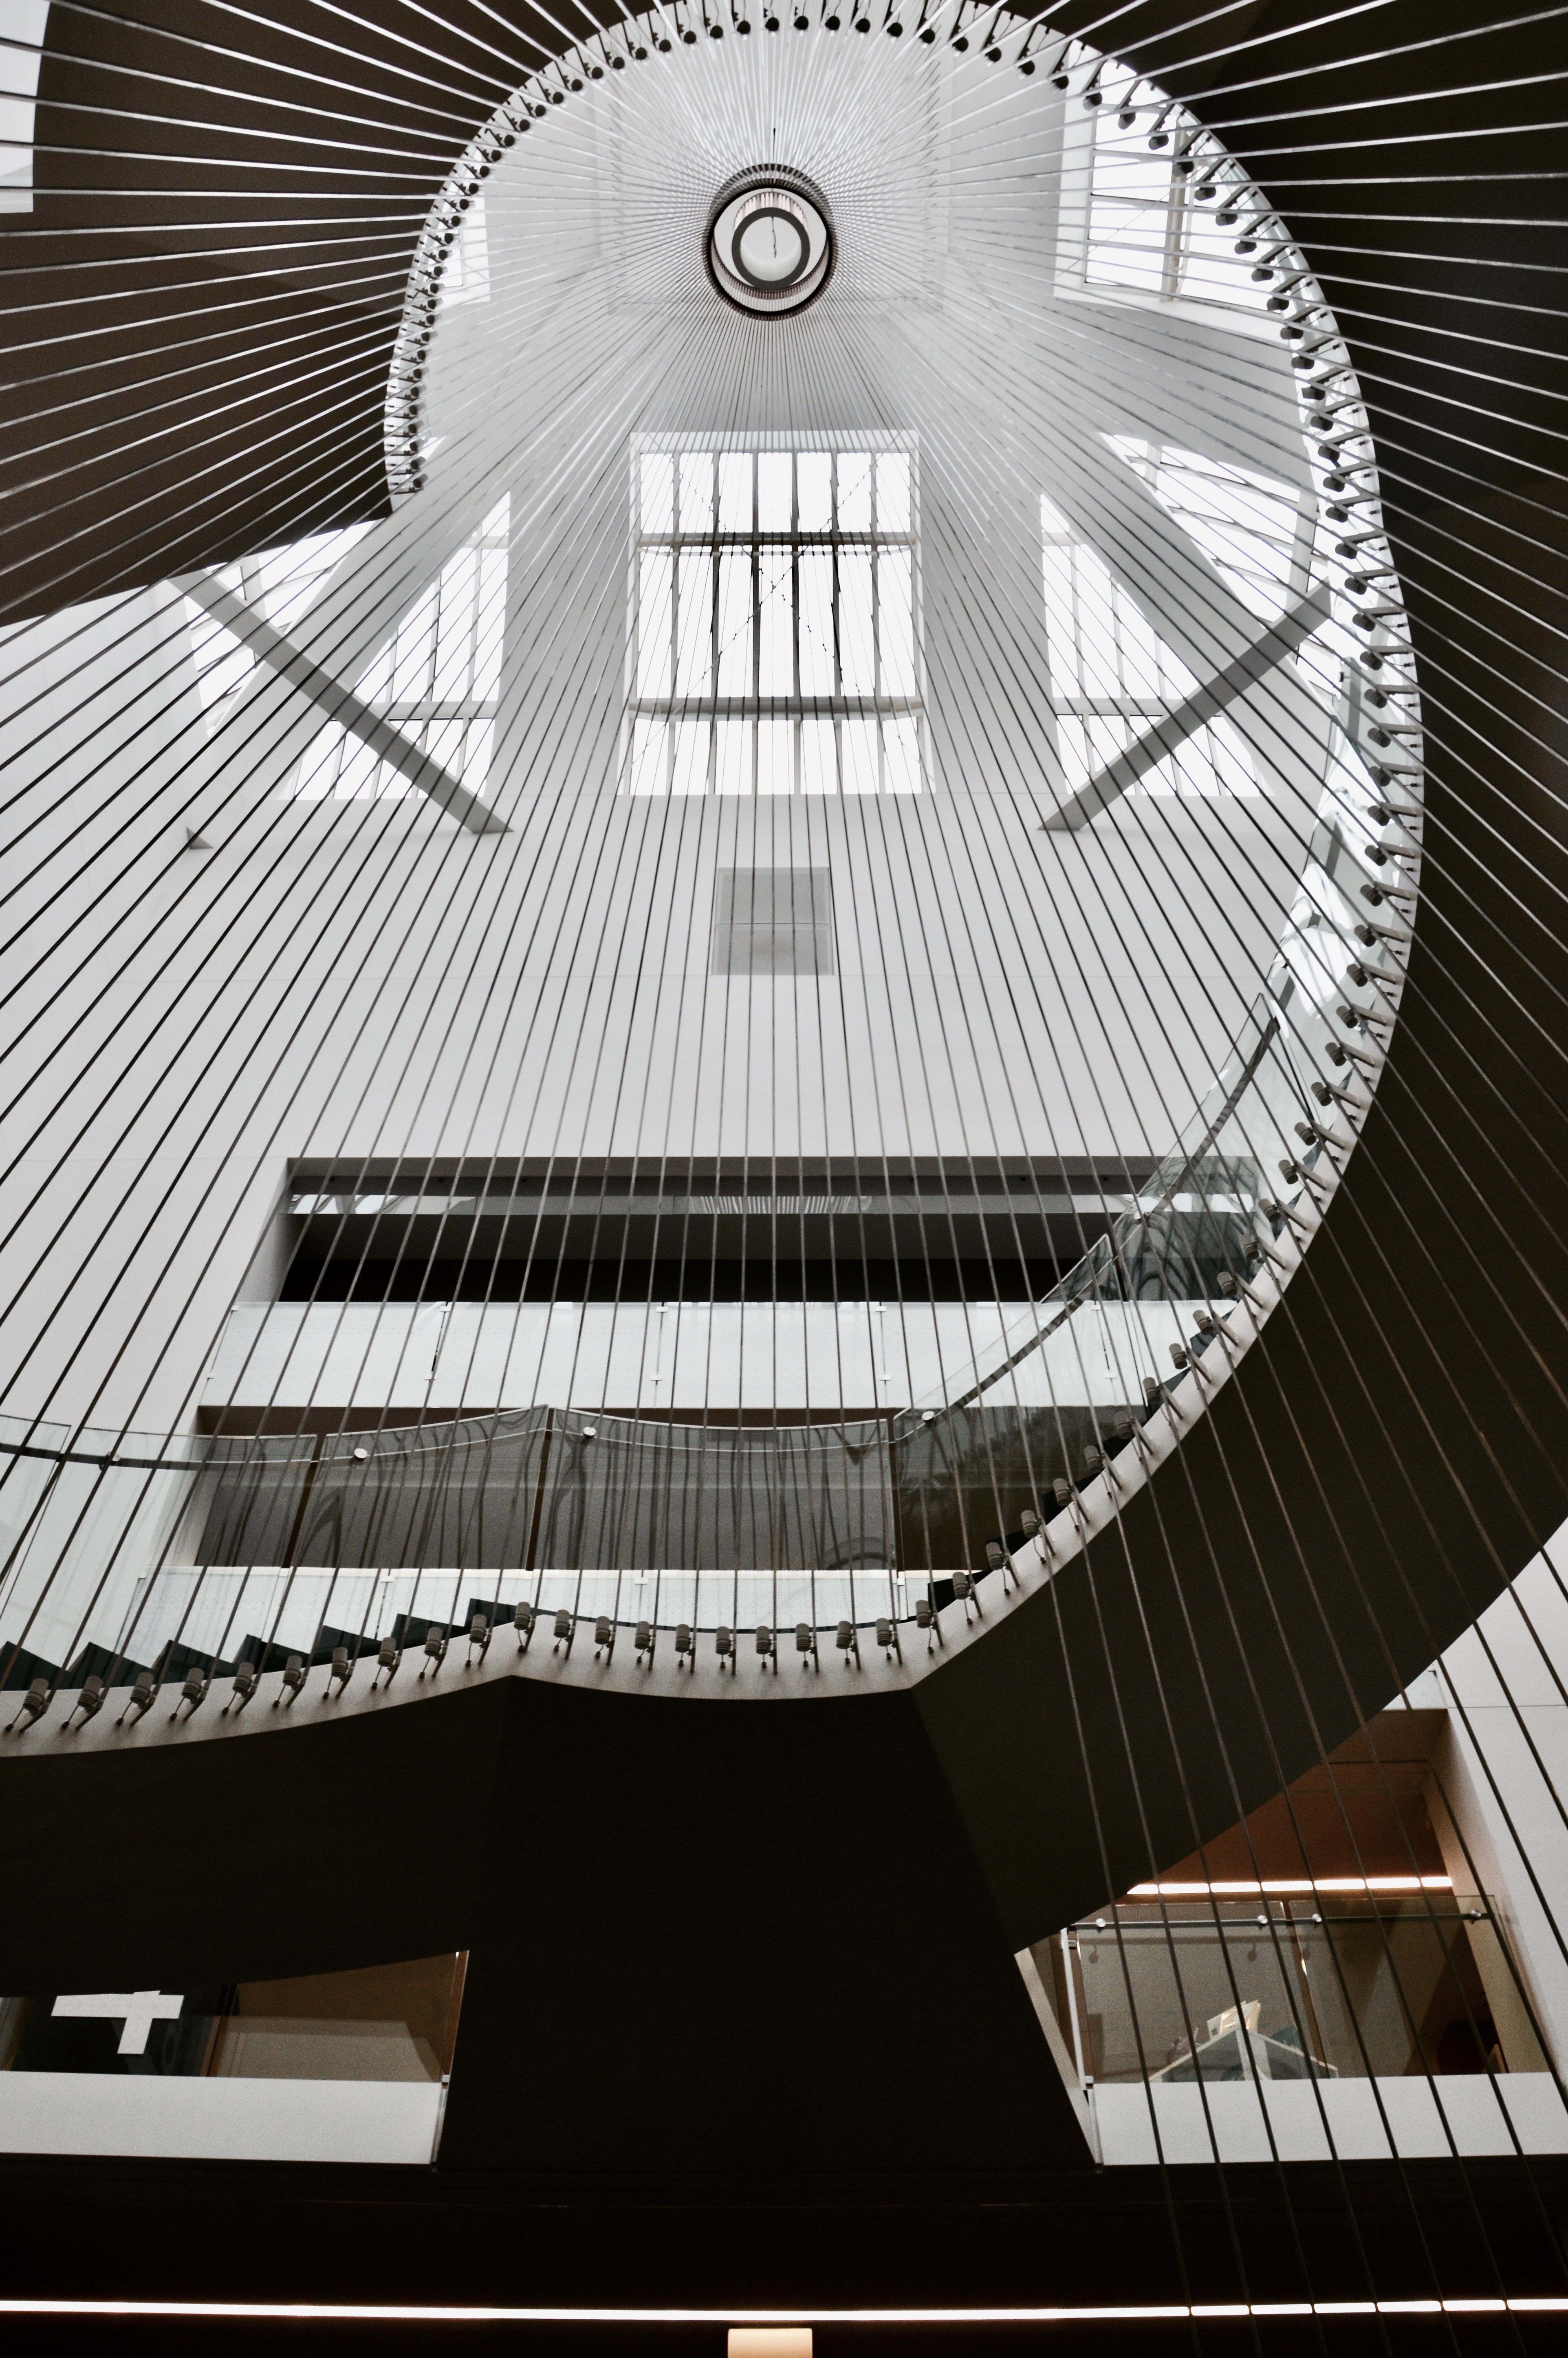
architecture, daylighting, building, stadium, black and white, sport venue, facade